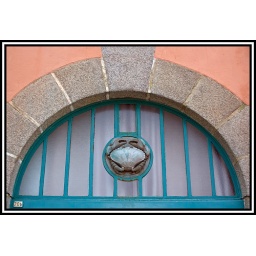
Found above the door of a fish monger in Concarneau, France. Please view in full size for best effect.